Mahiyangana

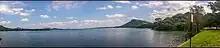
a panoramic view of Sorabora Wewa

The majority of the people in this area are engaged in paddy cultivation being the main economic activity.